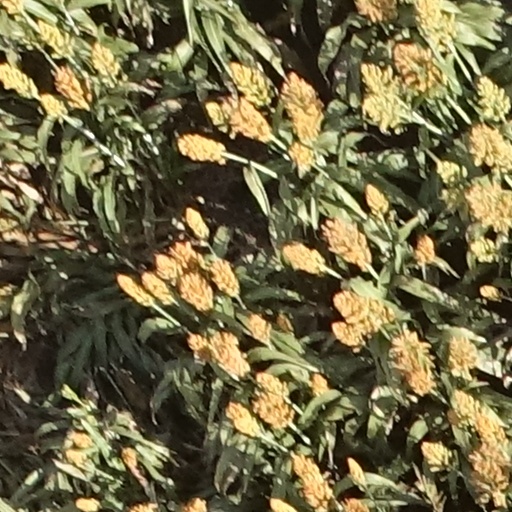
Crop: sorghum